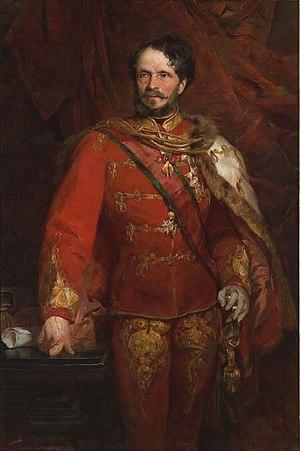
Le comte Gyula Andrássy de Csik-Szentkirály et Krasznahorka, né le 8 mars 1823 à Oláhpatak en Haute-Hongrie et mort le 18 février 1890 à Volosca près d'Abbazia sur le Littoral autrichien, est un homme d'État hongrois. Un rebelle contre le règne des Habsbourg au temps de la révolution de 1848, il fut le premier Ministre-président du royaume de Hongrie après le Compromis austro-hongrois de 1867 et Ministre impérial des Affaires étrangères de 1871 à 1879.
Le palais Sándor, est un bâtiment de style néo-classique, situé à Budapest, capitale de la Hongrie. Il est, depuis 2003, la résidence officielle du président de la République de Hongrie.